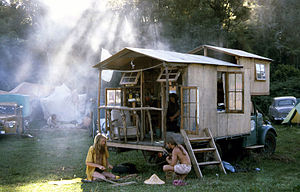
Livsstil
Deltagere ved festival i 1981 rettet mod hippie-livsstil.
Livsstil er et begreb, som anvendes i forskellige betydninger. Det kan referere til måden, hvorpå et menneske, eller en gruppe af mennesker, ud fra egne valg forholder sig til egen levevis, gennem materielt forbrug, social interaktion, kost, nydelsesmidler, fysisk aktivitet, fritidsinteresser, synet på kunst og litteratur mv. Livsstilen er også afhængig af døgnrytme, tilstrækkelig søvn og stresskontrol. Livsstil bliver ofte sammenkædet med sundhed og livskvalitet, der kan anses af blive forringet, såfrem personen ikke har et afbalanceret forhold til de elementer, der indgår i personens livsstil.